Spoon rest

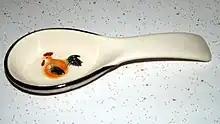
Spoon rest

A spoon rest (also known as a dublé) is a piece of kitchenware that serves as a place to lay spoons and other cooking utensils, to prevent cooking fluids from getting onto countertops, as well as keeping the spoon from touching any contaminants that might be on the counter. It is easier to keep the rest clean than the countertop.